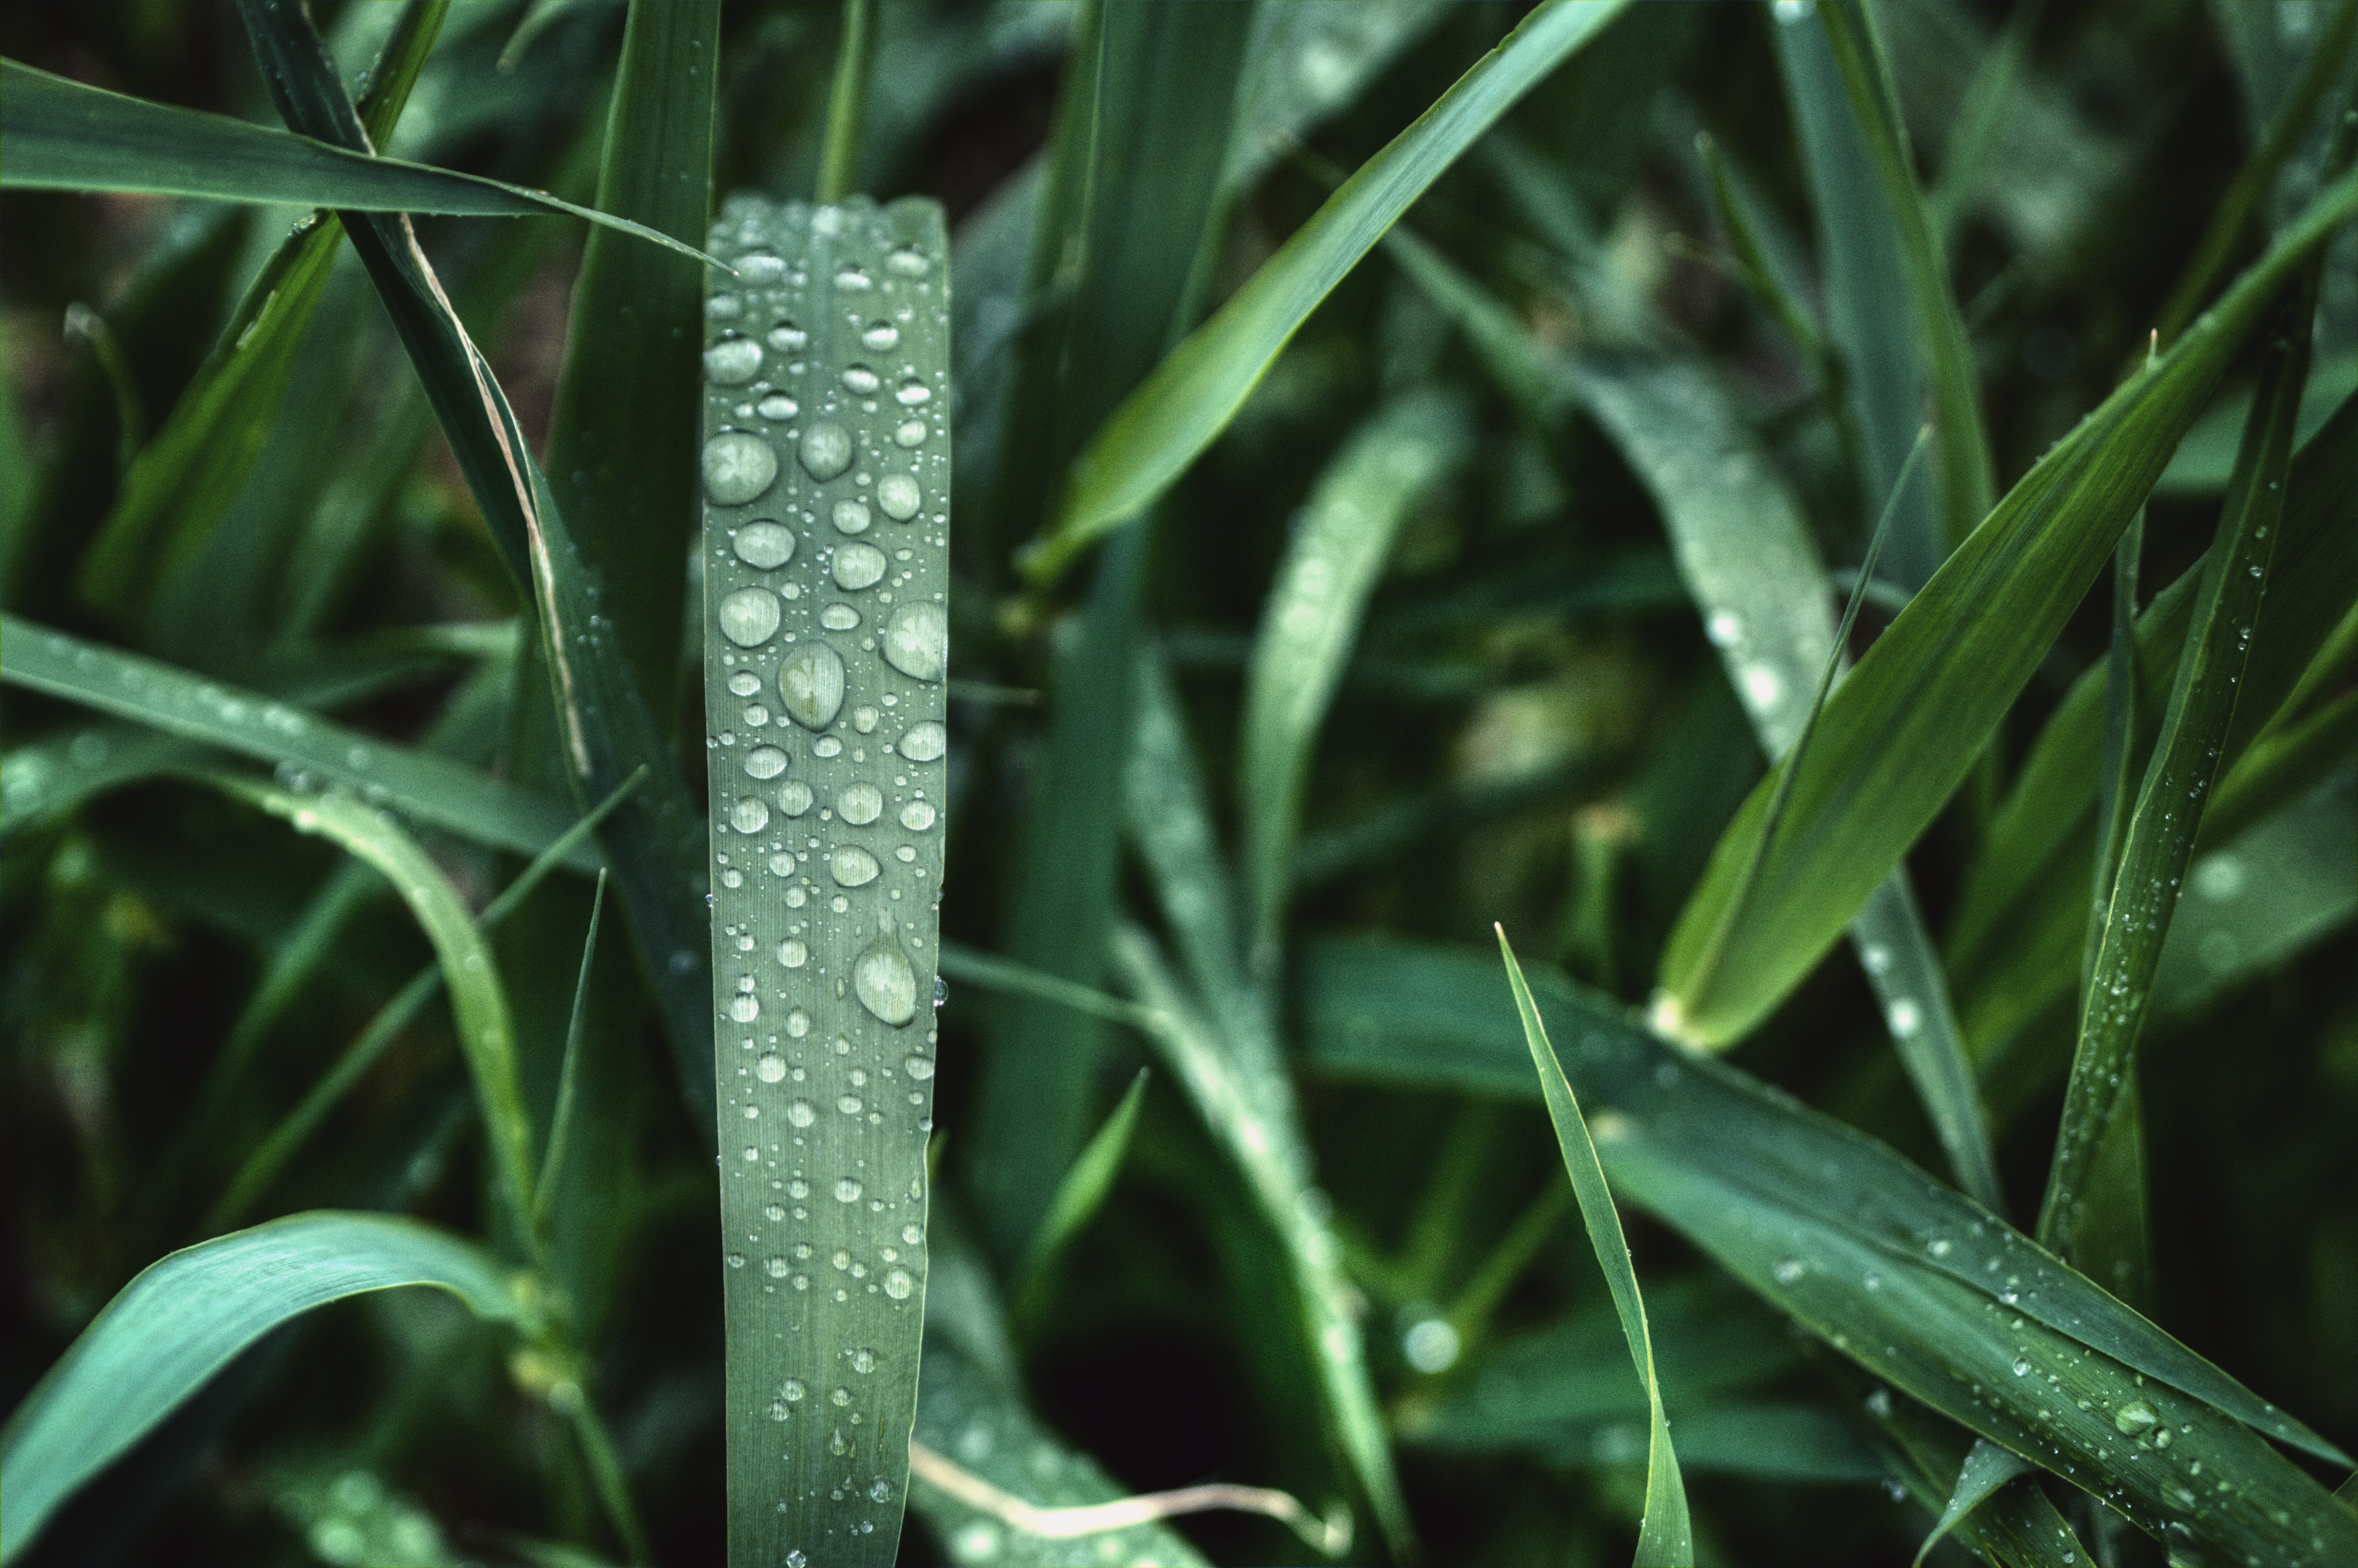
terrestrial plant, water, leaf, plant, grass, grass family, plant stem, botany, moisture, organism, plant pathology, adaptation, wildlife, flower, vascular plant